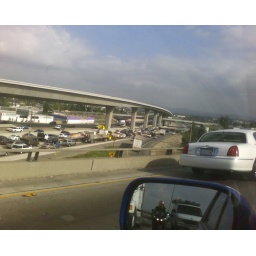
truck flipped over blocking NB 57 in orange county completely